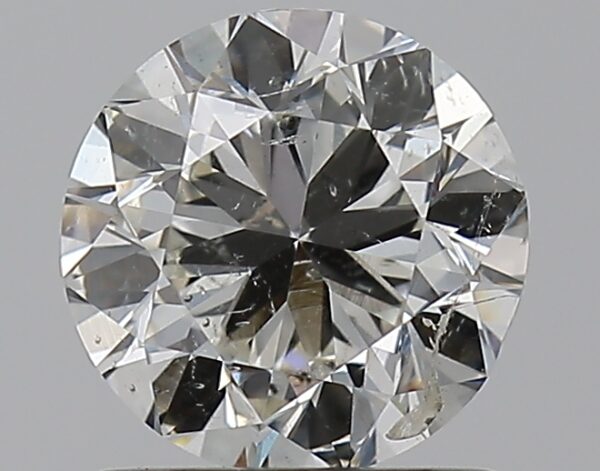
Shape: round
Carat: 1
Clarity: SI2
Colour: H
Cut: F
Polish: EX
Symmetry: VG
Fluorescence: N
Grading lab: IGI
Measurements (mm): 6.3 x 6.23 x 3.87